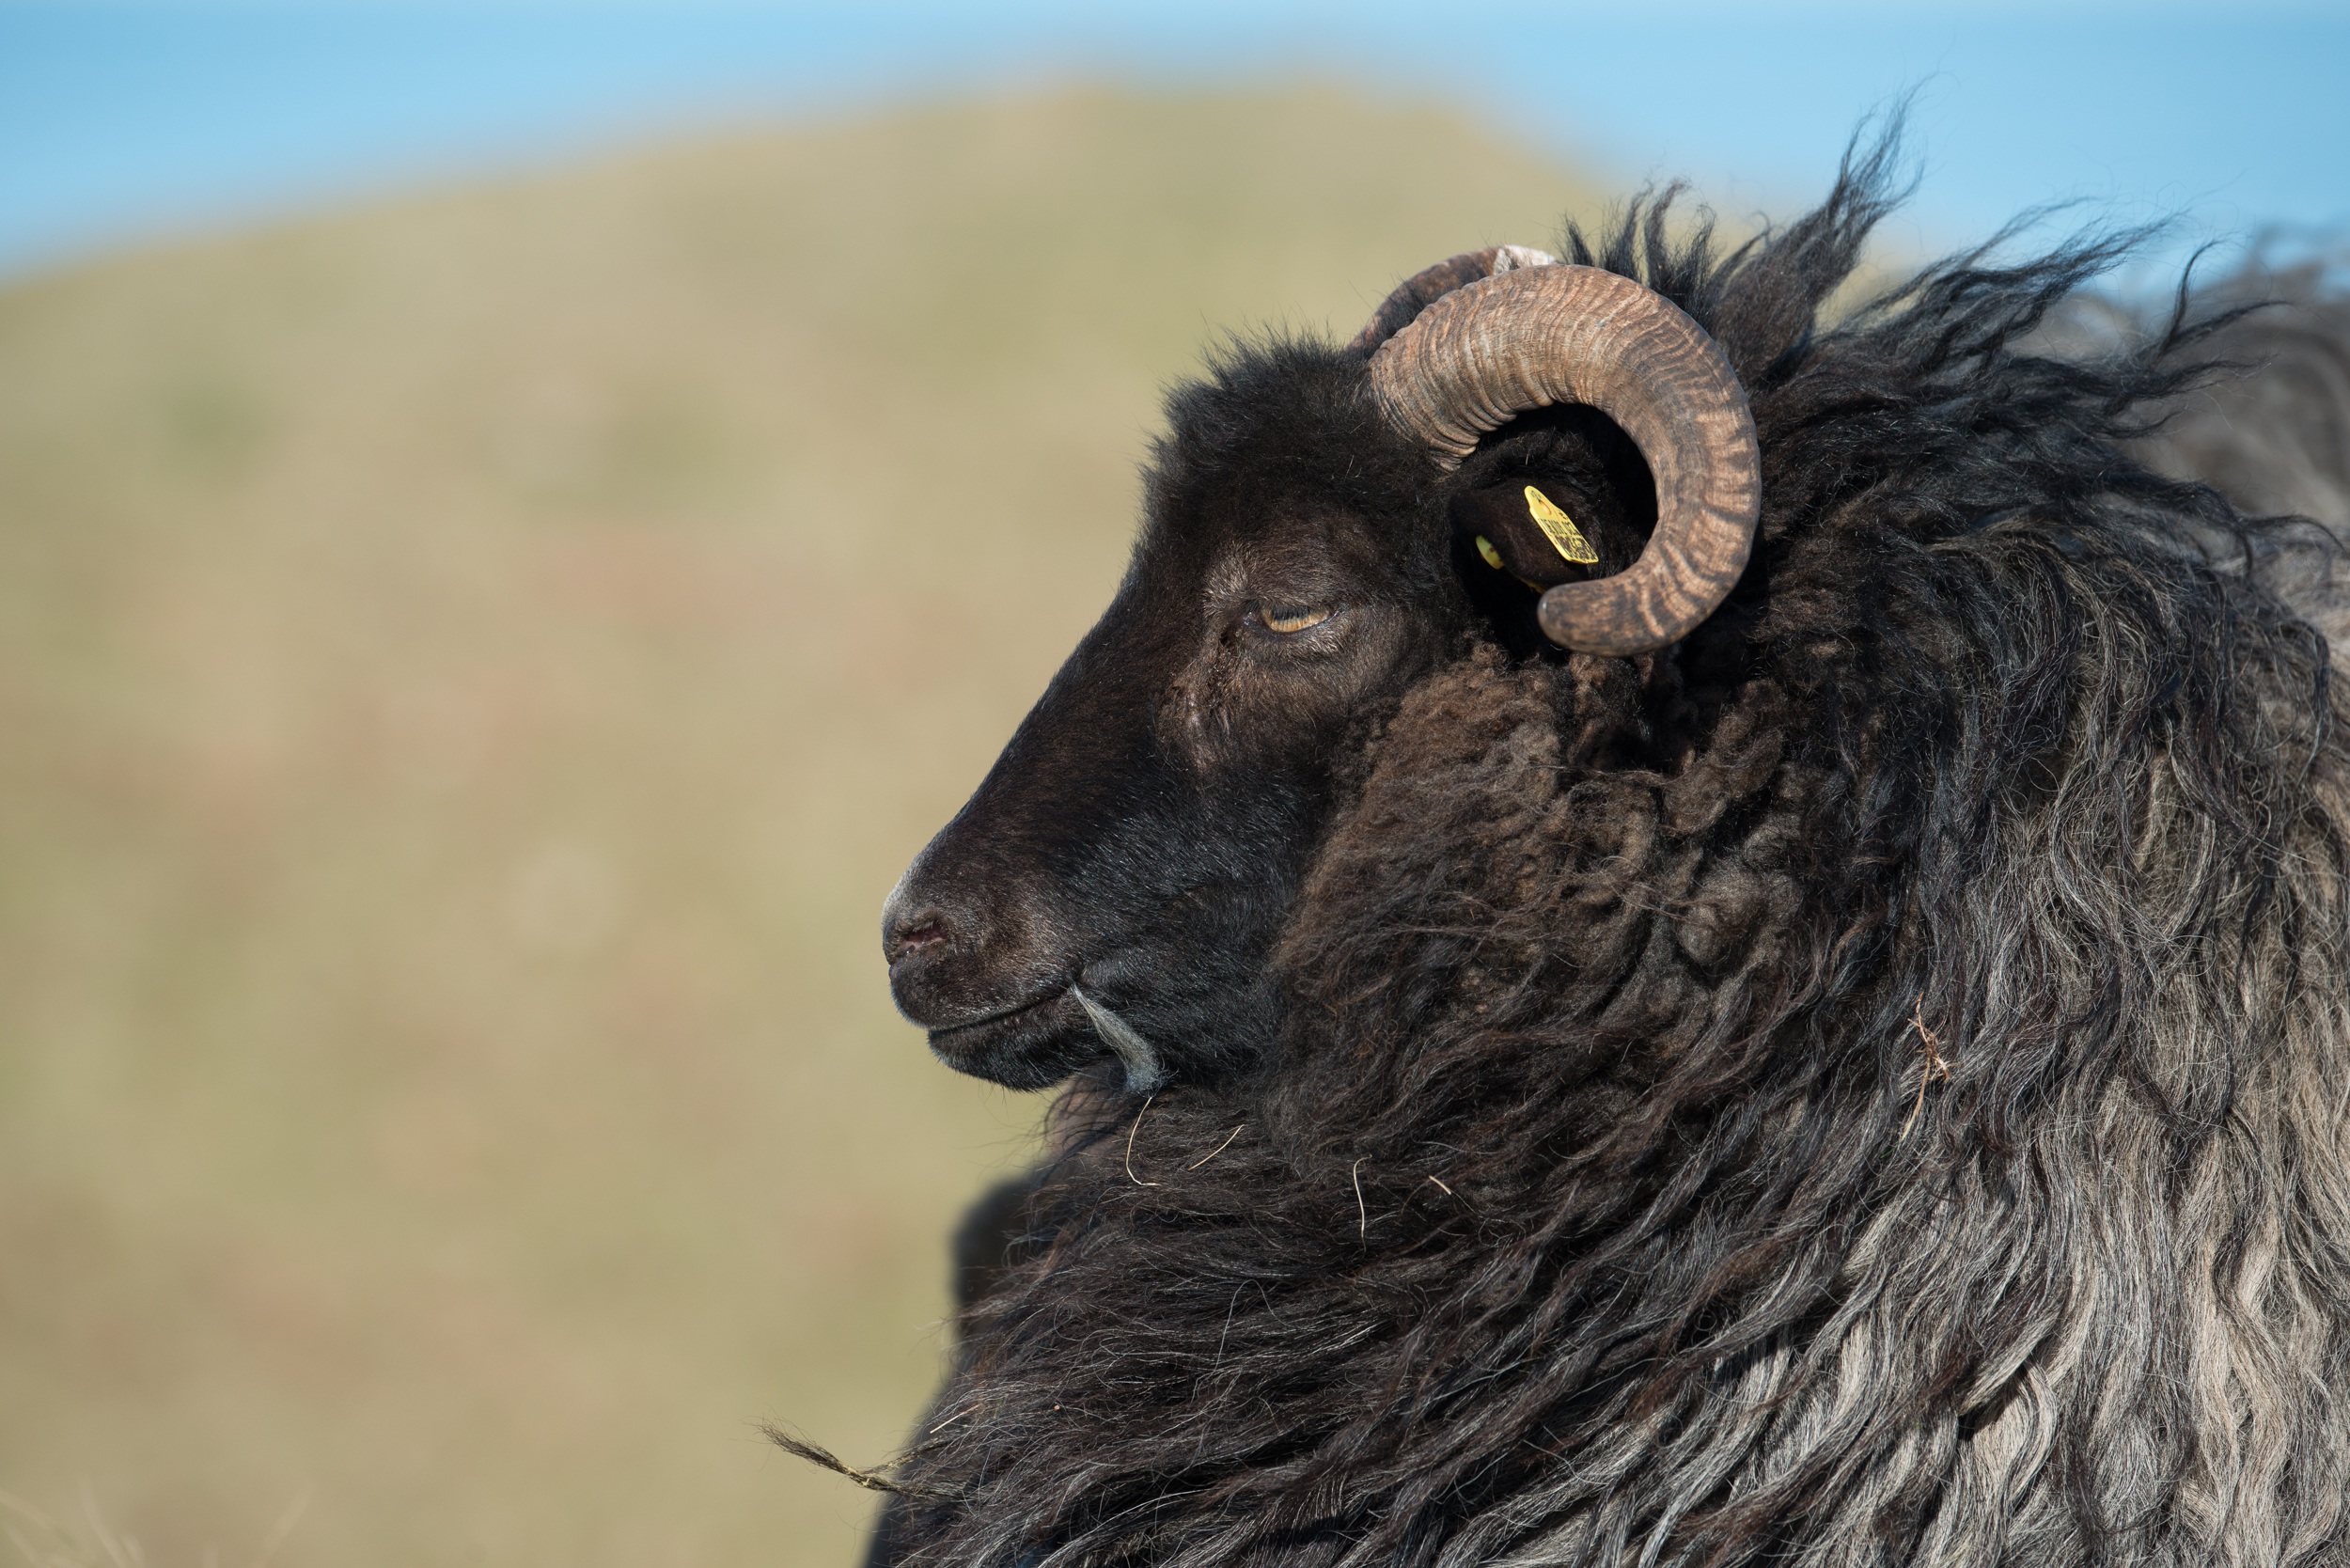
meadow, animal, wildlife, horn, fur, portrait, sheep, mammal, mane, black, wool, fauna, close up, sheep face, head, vertebrate, sheeps, soft, yak, horns, black sheep, helgoland, bighorn, heidschnucke, cattle like mammal, cow goat family, muskox, oberland, grey horned heidschnucke